Electricity sector in Sri Lanka

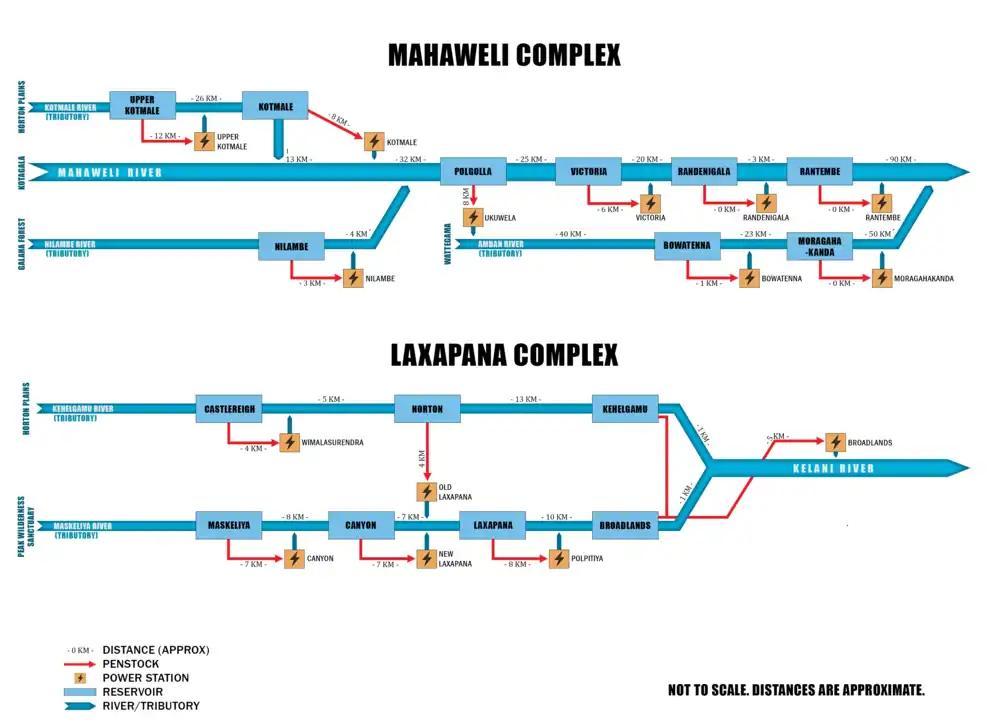
The two hydroelectric complexes of Sri Lanka.

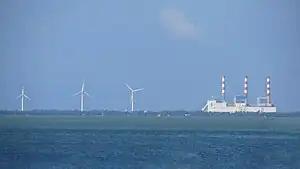
900 MW Lakvijaya Power Station

Thermal power stations in Sri Lanka now roughly match the installed hydroelectric generation capacity, with a share of nearly 49% of the available capacity in December 2013 and 40% of power generated in 2013. Thermal power stations in Sri Lanka runs on diesel, other fuel oils, naptha or coal. The Norocholai Coal Power Station, the only coal-fired power station in the country, was commissioned in late 2011, adding a further of electrical capacity to the grid. It is currently planned to add an additional of capacity to Norocholai in the next half decade. The second and final coal power station, the Sampur Coal Power Station, is under consideration in Trincomalee and is expected to be in-service by the end of 2017. On 13 September 2016 the Attorney General's Department informed the Supreme Court that the Sampur Coal fired plant has been cancelled and will not be built.